Otto Rosing

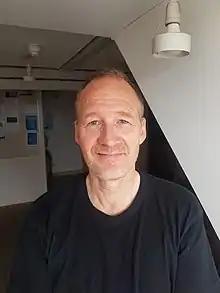
Otto Rosing

Otto Rosing (born 9 March 1967) is a Greenlandic/Danish film director. He grew up in Ilulissat, Greenland, and later resided in Greenland's capital Nuuk. He now lives and works in Copenhagen, Denmark. In collaboration with film producer Mikisoq H. Lynge, Otto Rosing and Torben Bech directed Greenland's first international feature film "Nuummioq". It was the first Greenlandic film to be submitted for the Academy Award for Best Foreign Language Film, but it didn't make the final shortlist.